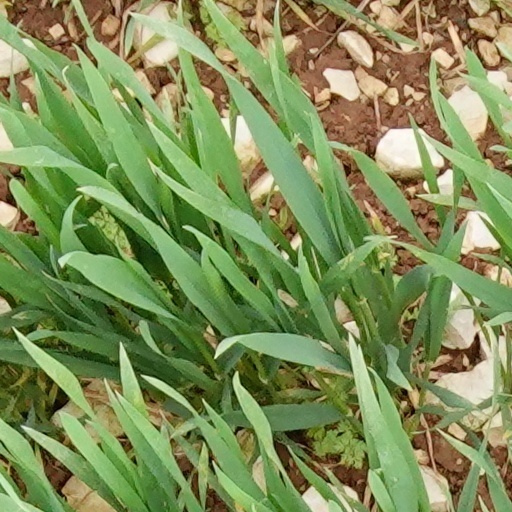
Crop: wheat